Captodiame

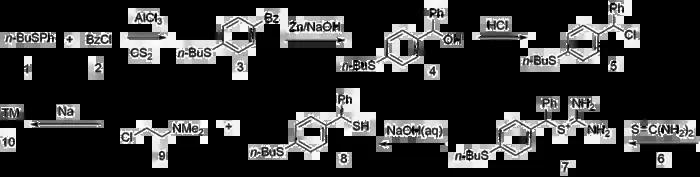
Captodiamine synthesis: Hubner Oluf Herman, Petersen Povl Viggo. (1958).

Friedel-Crafts acylation of the n-butyl ether of thiophenol with benzoyl chloride gives the corresponding benzophenone. Reduction of the ketone with zinc/NaOH followed by treatment with HCl in ether affords the benzhydryl chloride. Displacement of the halogen with thiourea gives, by reaction of the last at its most nucleophilic center, the isothiouronium salt. Hydrolysis of the salt leads to the sulfur analog of a benzhydrol. Alkylation of the sodium salt of this last with "N"-(2-chloroethyl)dimethylamine affords captodiame.